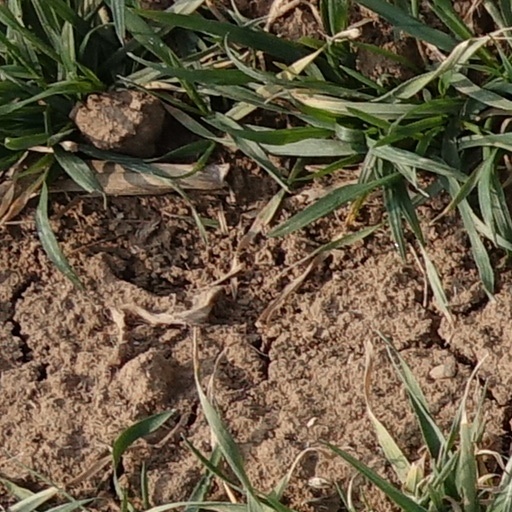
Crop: wheat